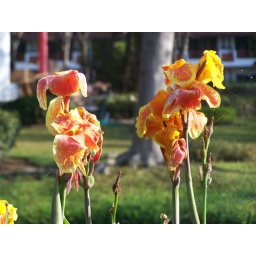
Everywhere there was water on the Resort there was a wall of Canna backing up against the landscapes.